Australian Navy Cadets

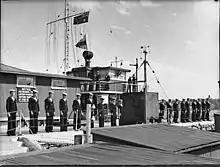
Navy League Sea Cadets at Schnapper Island c.1937

The Boys Naval Brigades were the earliest youth naval organisation in Australia. This organisation was run in conjunction with the Church of England. In 1901, Chief Gunner Robert Kearns of the Victorian Navy pioneered the Boys Naval Brigade movement, forming the first group near Swan Island, Port Phillip. Soon after, in 1903, the second group was formed in Ballarat. The Boys Naval Brigade disbanded in 1911, when the government issued compulsory training from 1 July 1911 resulting in its members joining the Defence-run Australian Naval Cadet Corps.